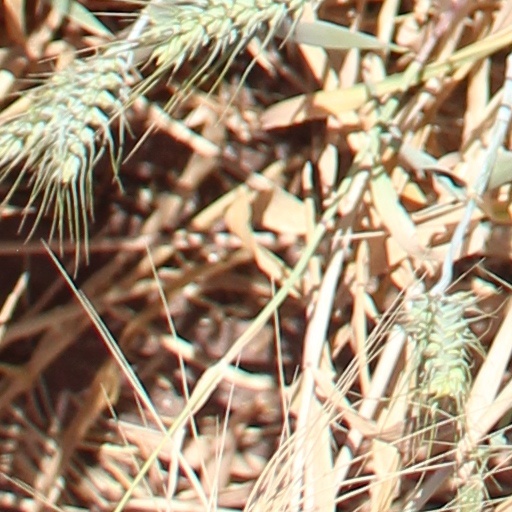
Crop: wheat